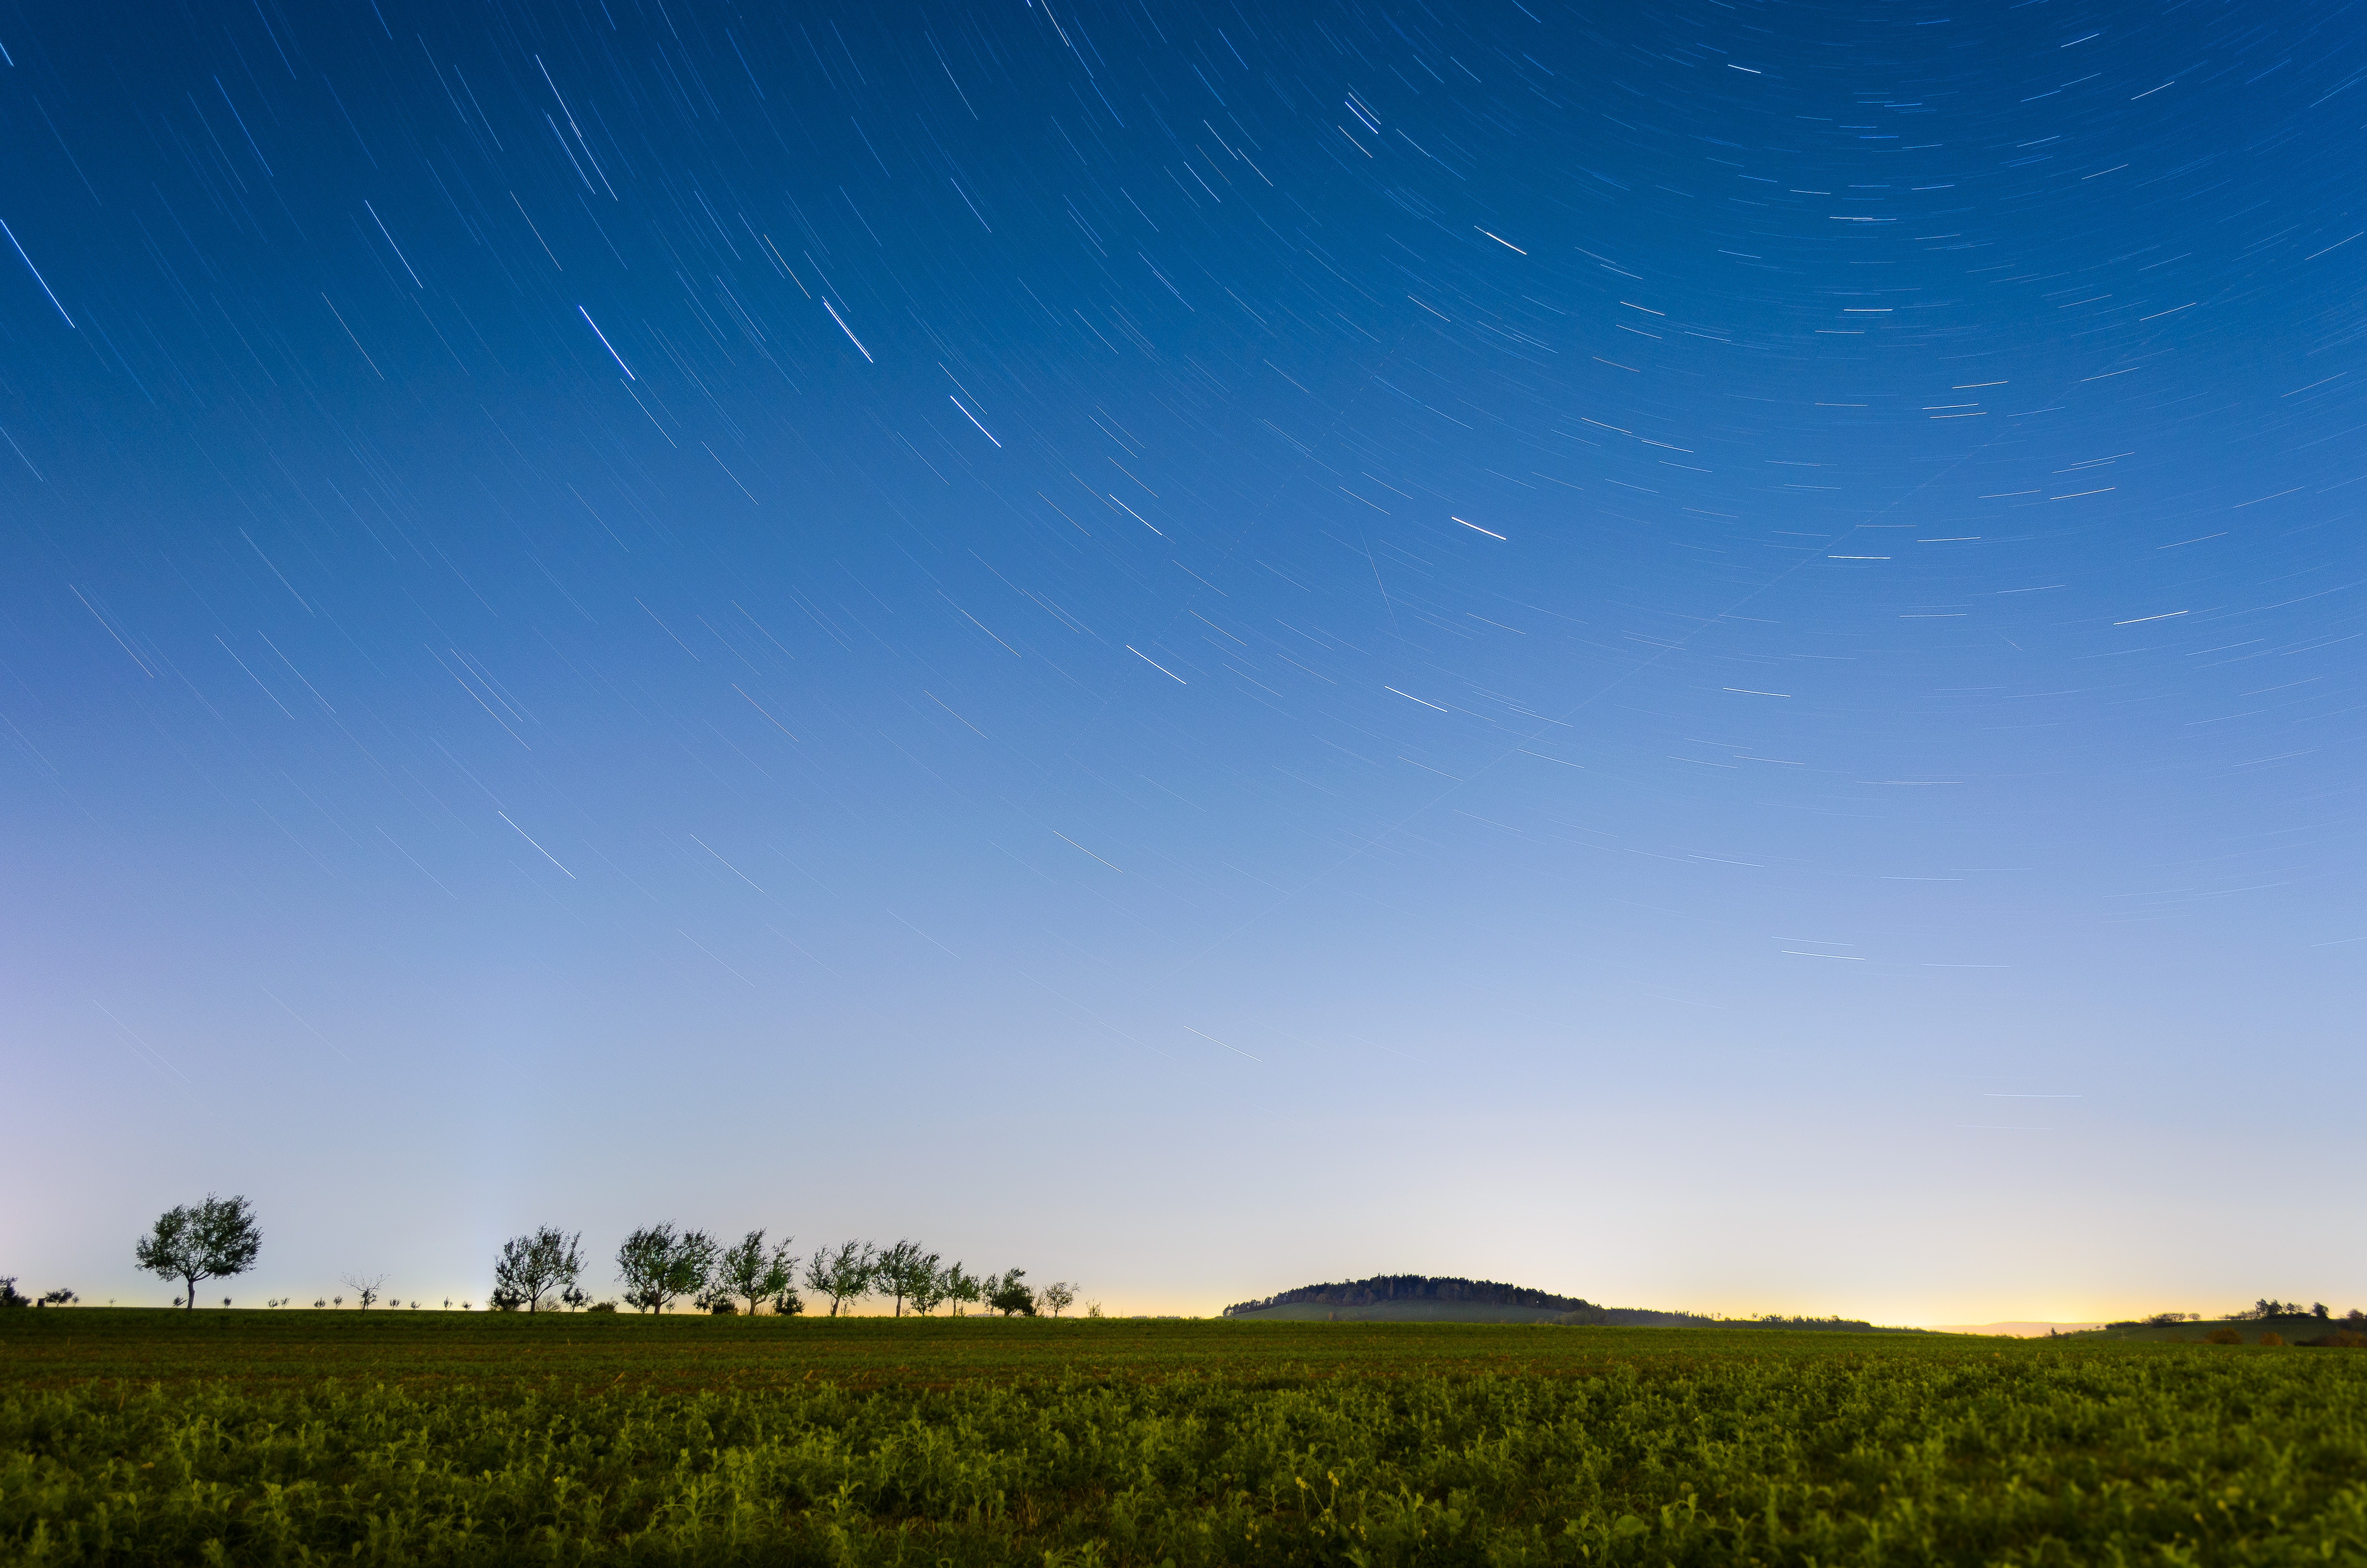
sky, blue, nature, grassland, field, natural landscape, horizon, green, cloud, atmosphere, natural environment, night, prairie, daytime, atmospheric phenomenon, plain, tree, morning, grass, meadow, evening, grass family, rural area, ecoregion, astronomical object, landscape, space, dusk, pasture, farm, hill, meteorological phenomenon, steppe, star, road, earth